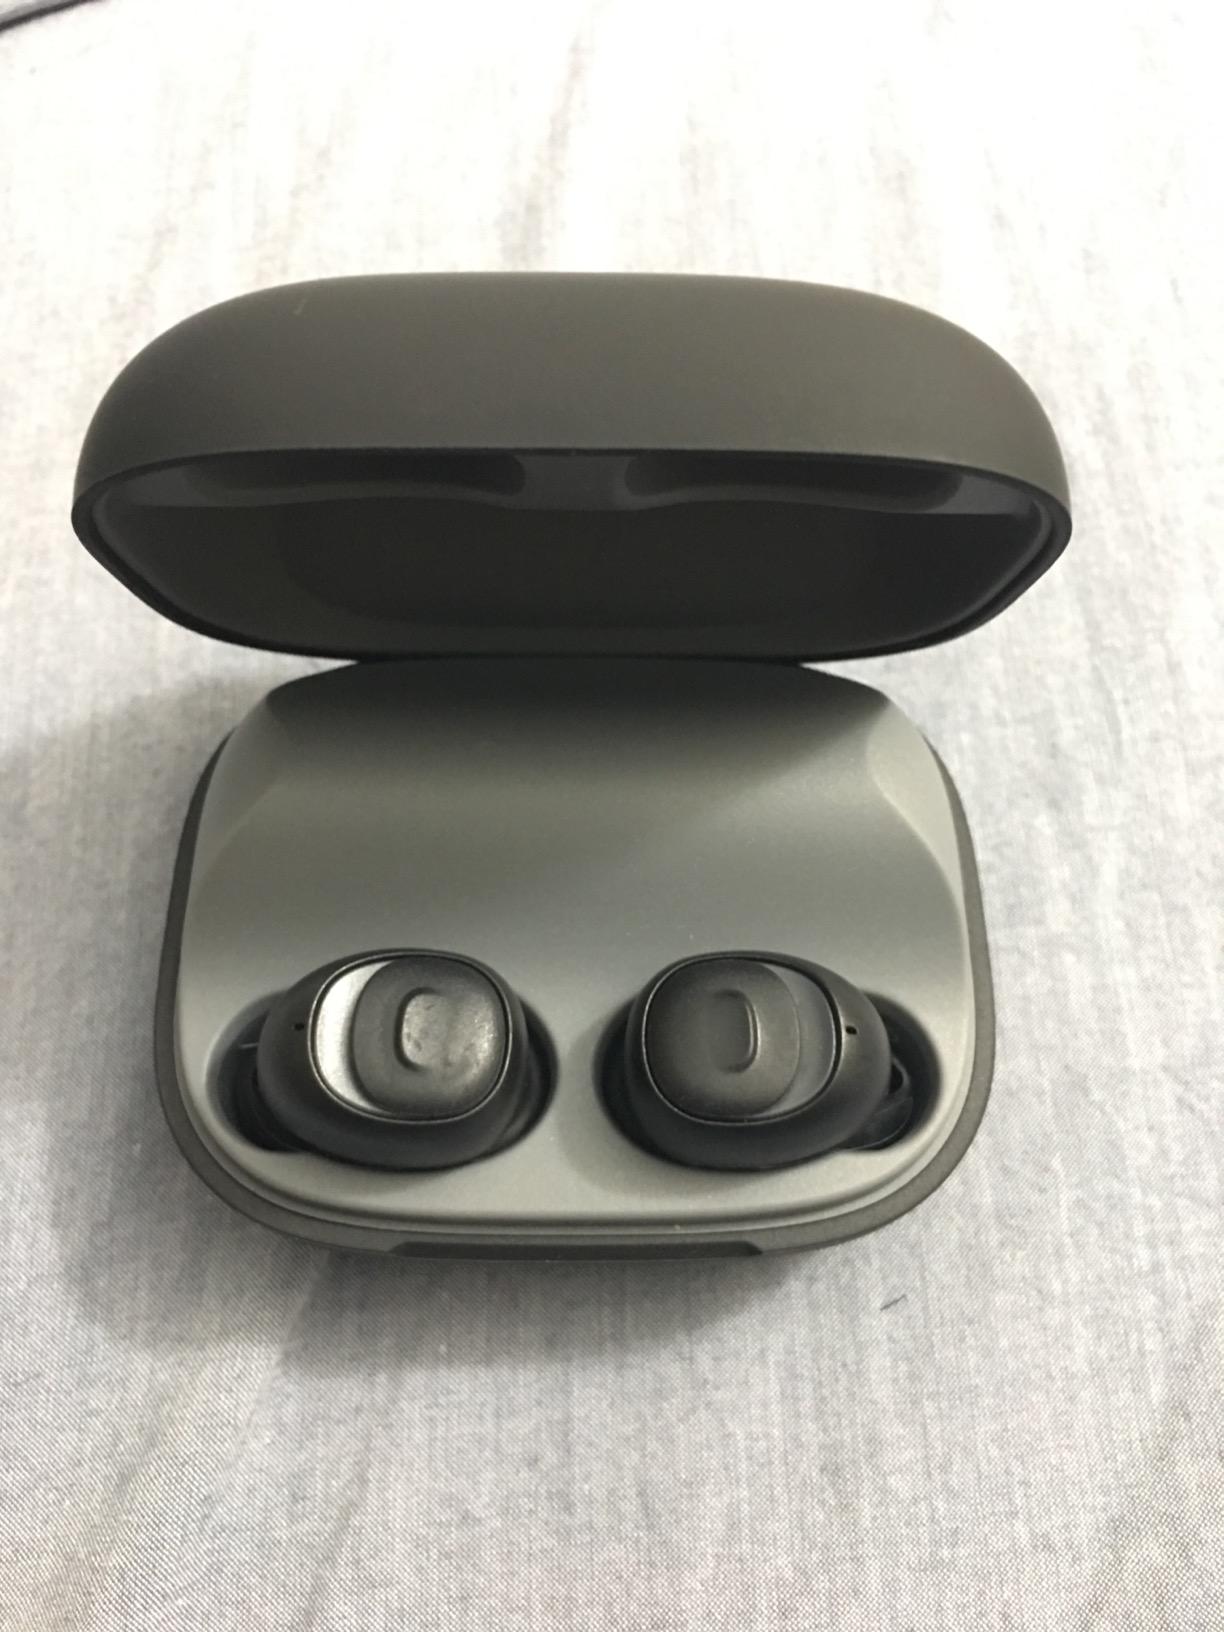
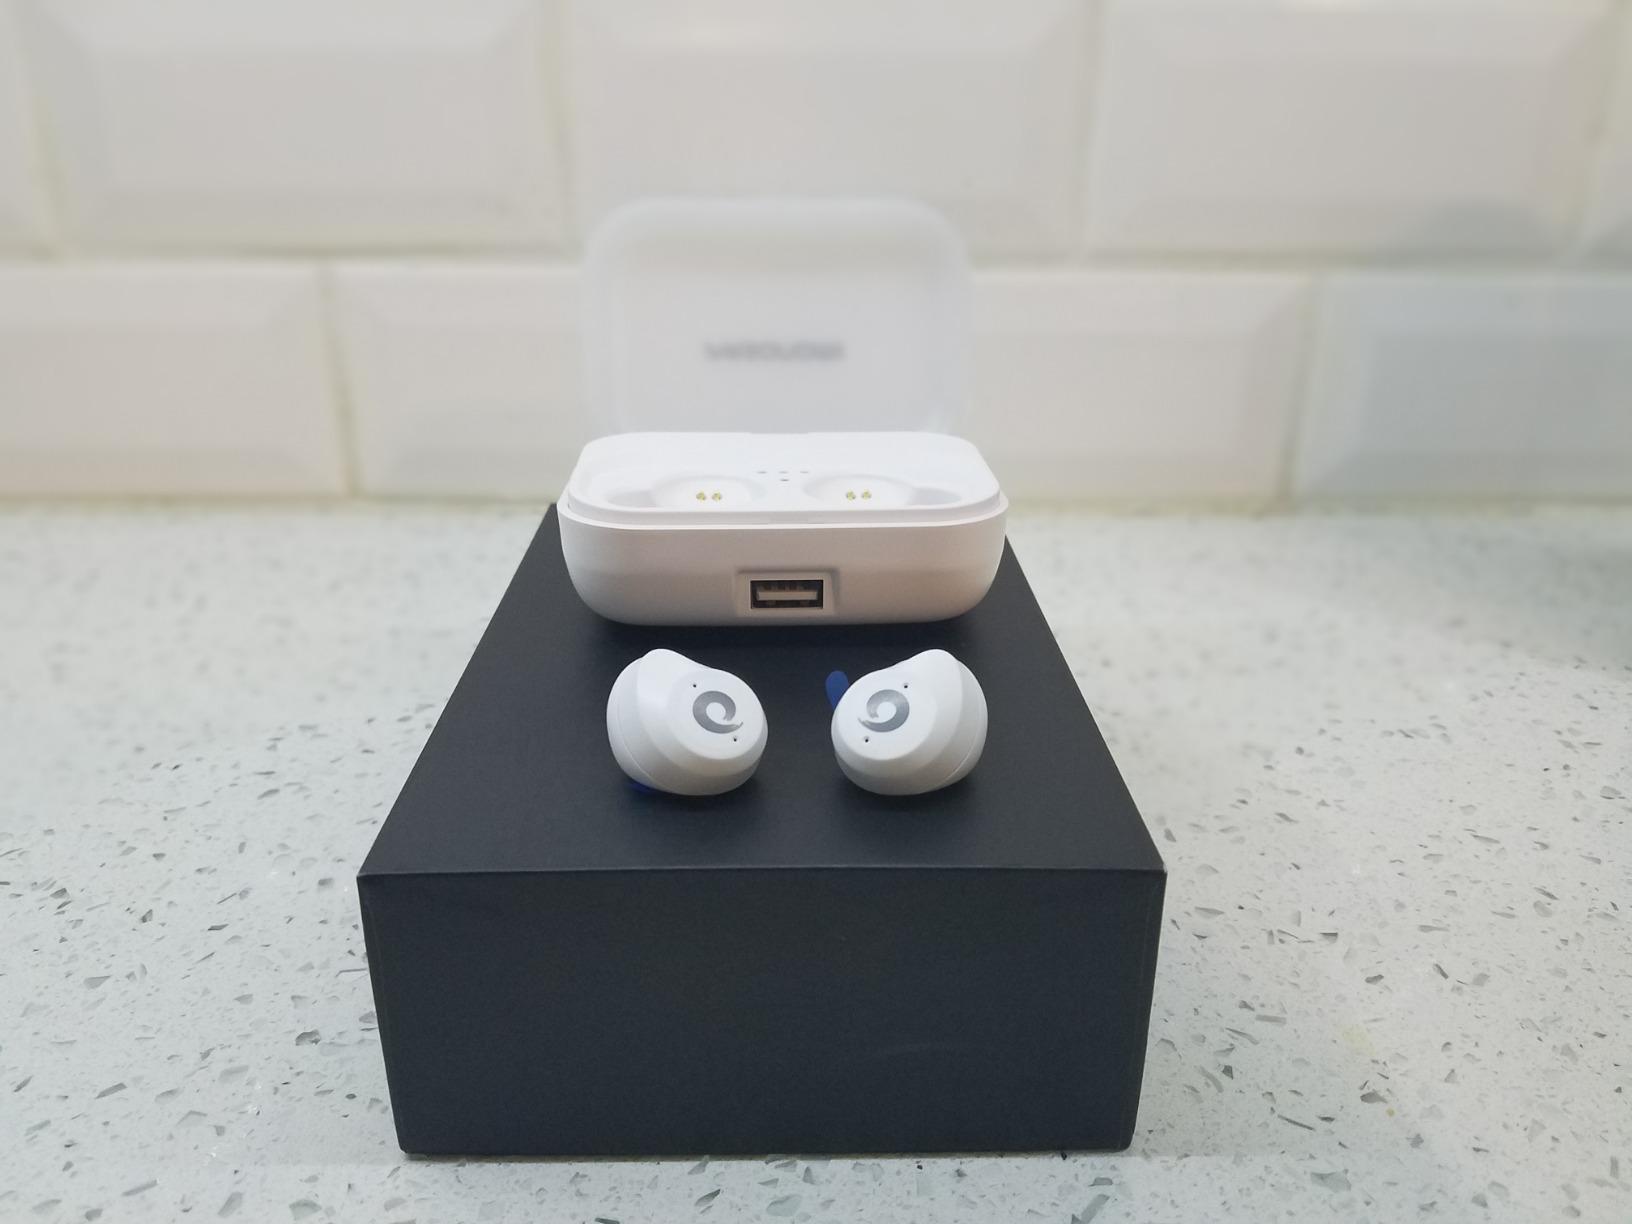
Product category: earbuds
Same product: no